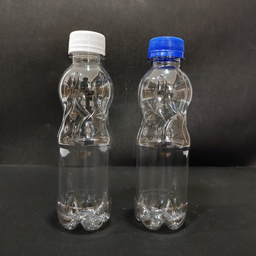
Label: bottles